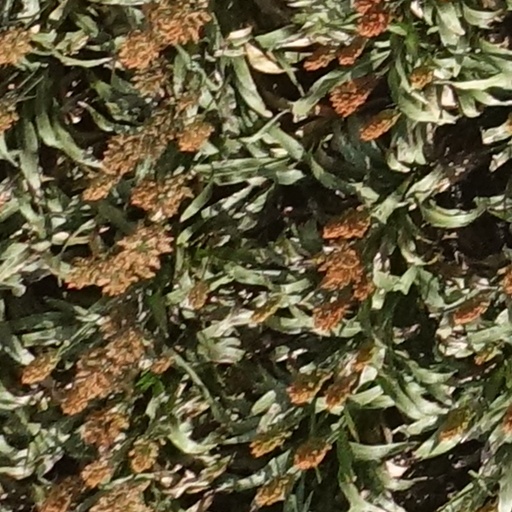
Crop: sorghum